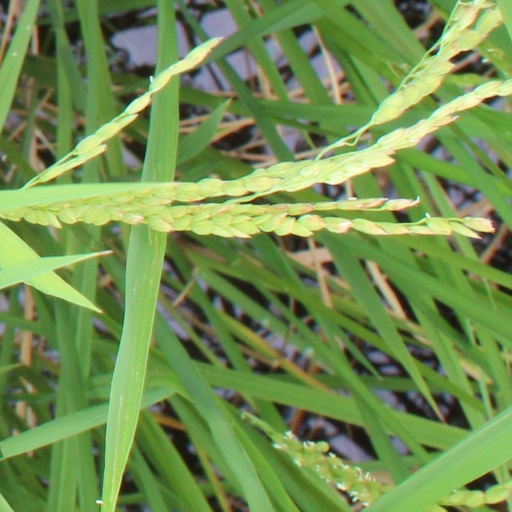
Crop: rice